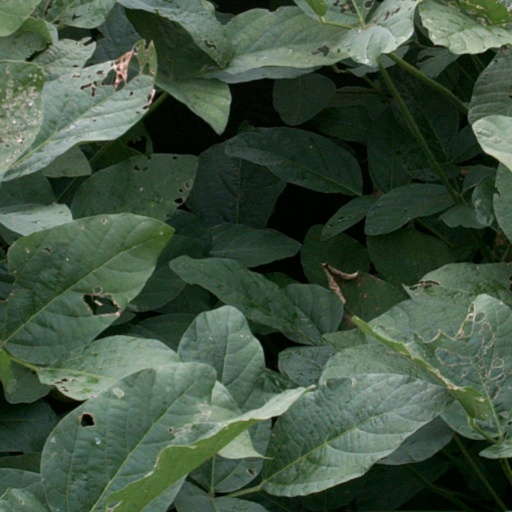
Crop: soybean